Spartan MK Gallactico Sylhet FC

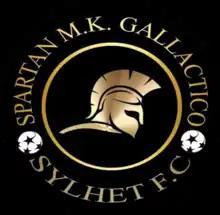

Spartan MK Gallactico Sylhet FC, simply known as MK Gallactico Sylhet, was a Bangladeshi football club based in Sylhet. It was mainly known for its women's team which competed in country's top-tier league Bangladesh Women's Football League. However, they didn't participate in the league after 2019-20 season.